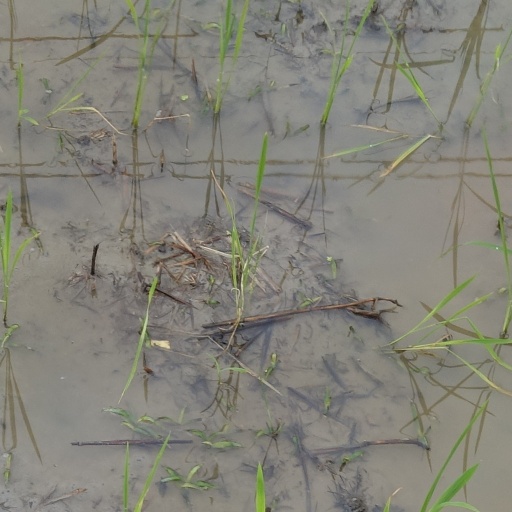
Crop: rice